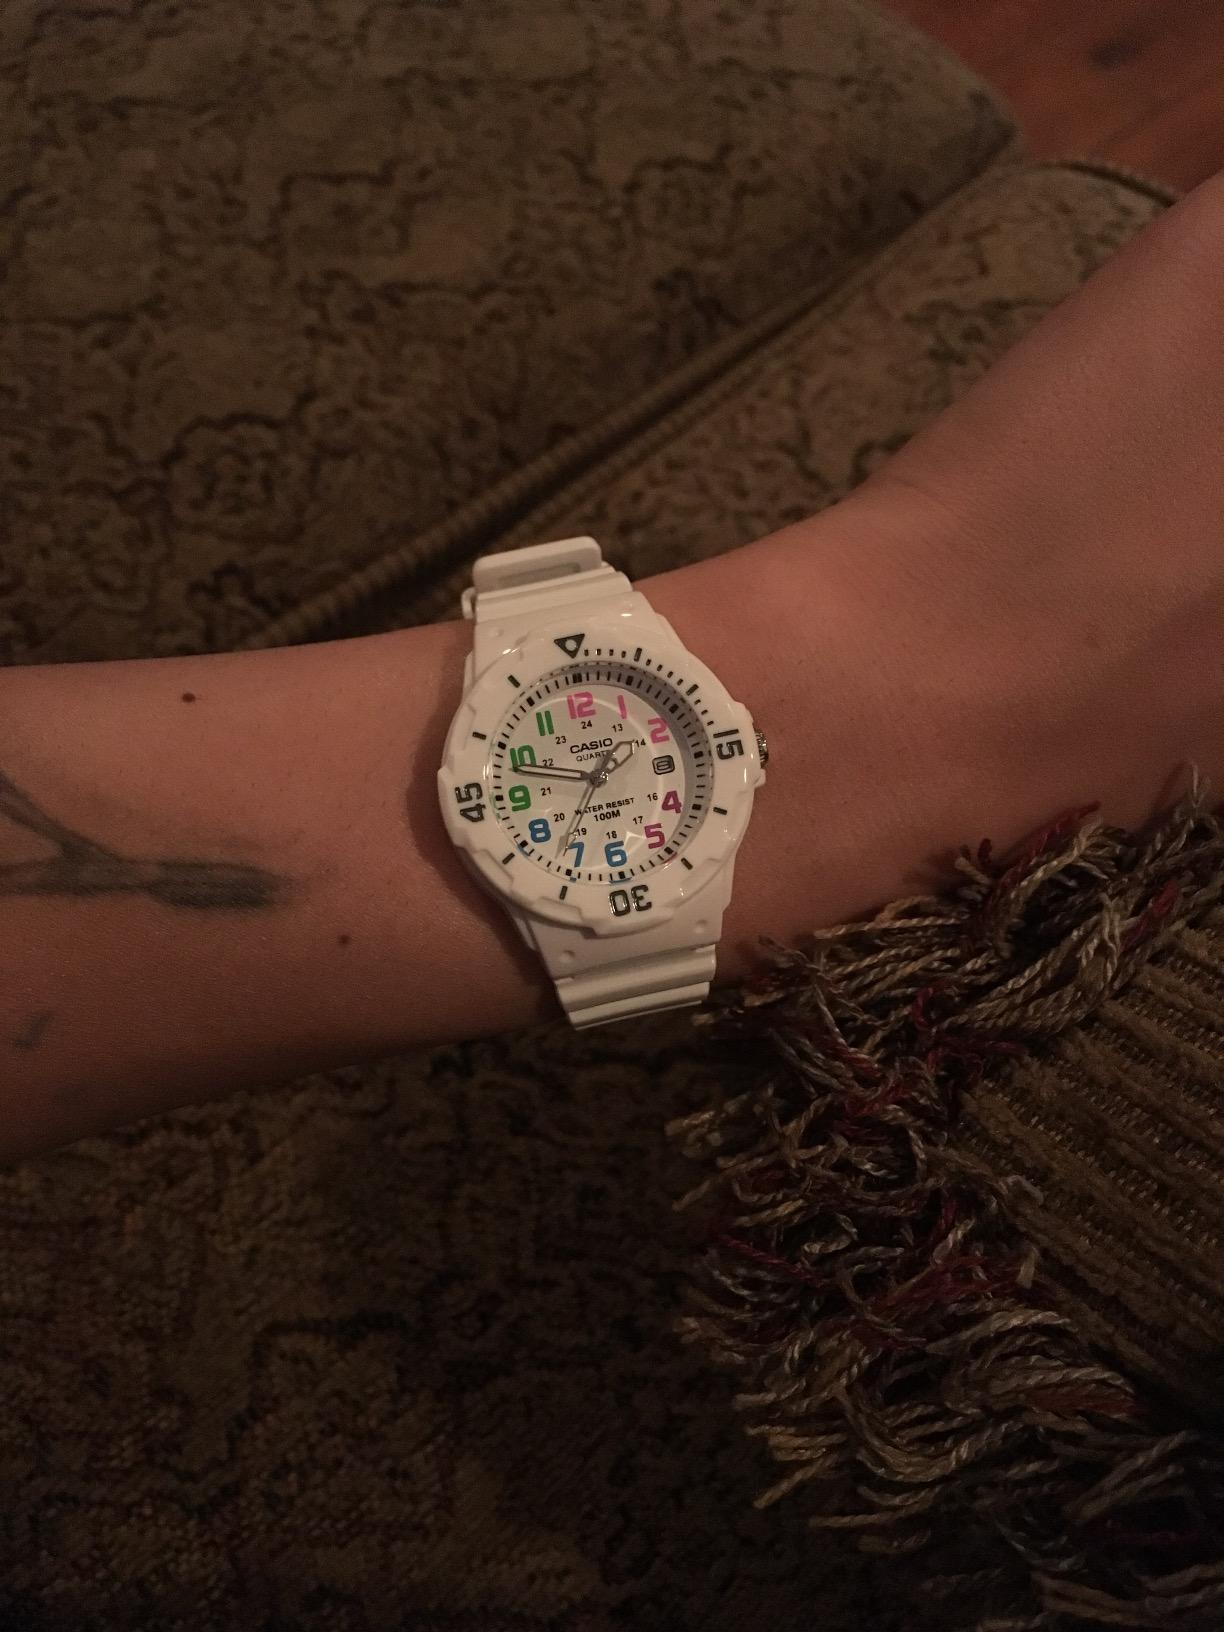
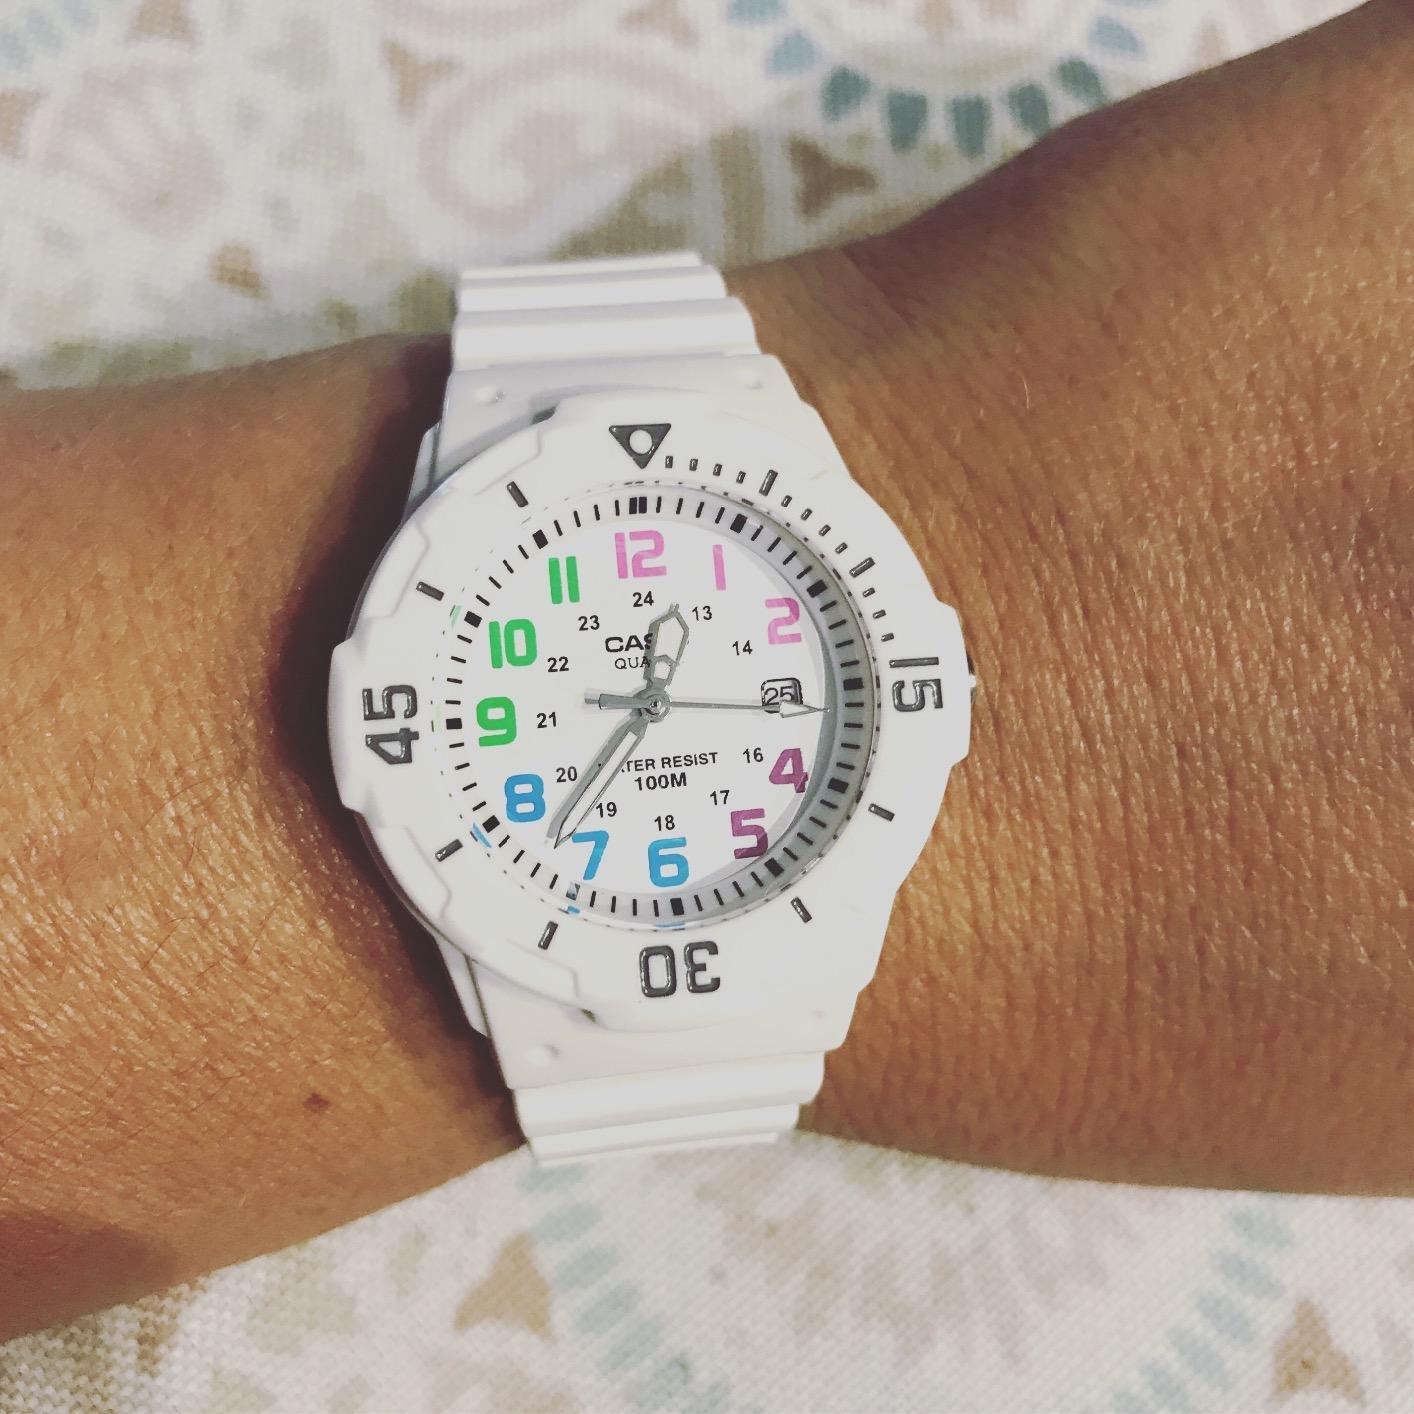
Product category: accessories_watch
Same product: yes